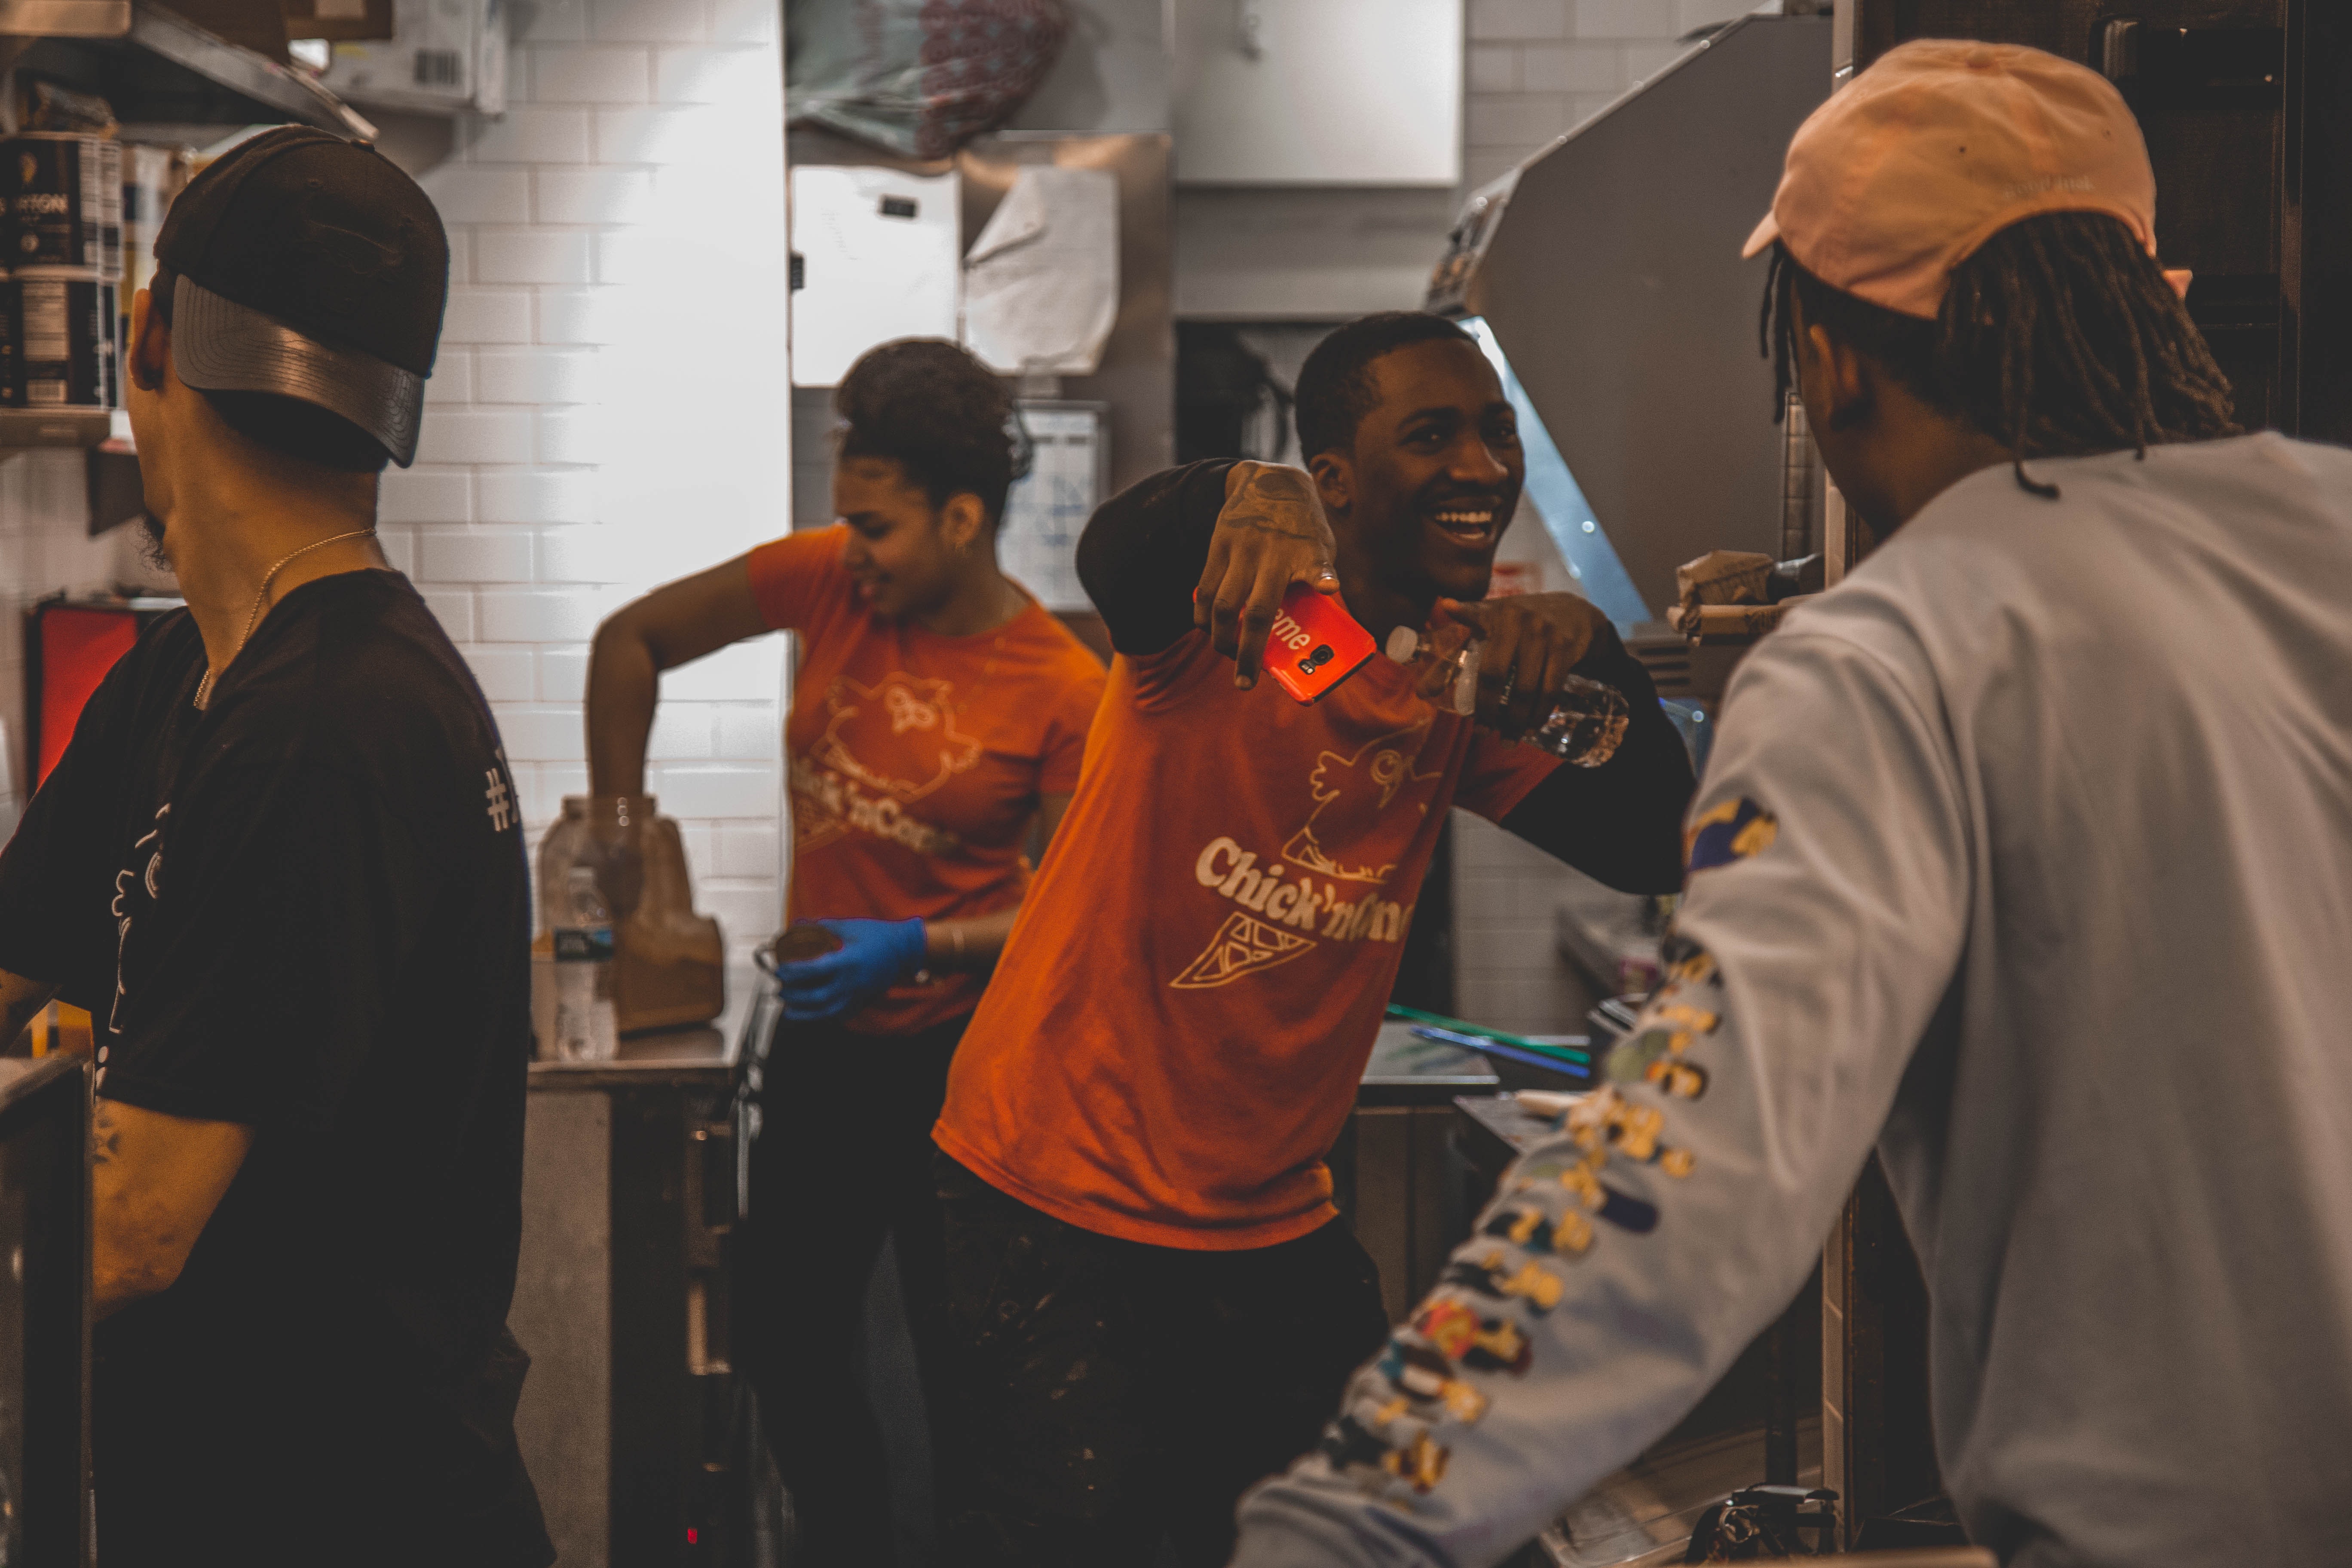
event, recreation, crowd